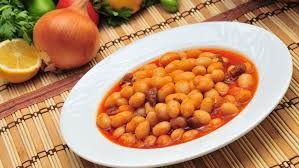
Yemek: kuru_fasulye